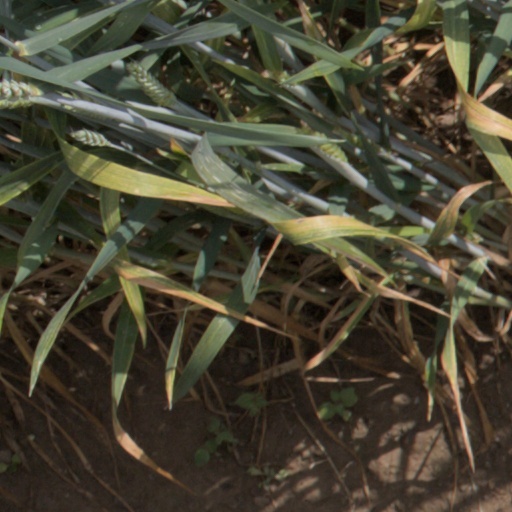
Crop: wheat